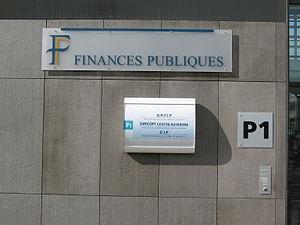
Direction régionale des finances publiques du Centre
En France, la direction générale des Finances publiques dispose de services déconcentrés pour exercer ses fonctions au niveau local. Cet ensemble de services déconcentrés comprend les directions départementales des Finances publiques, les directions régionales des Finances publiques et les directions locales des Finances publiques.